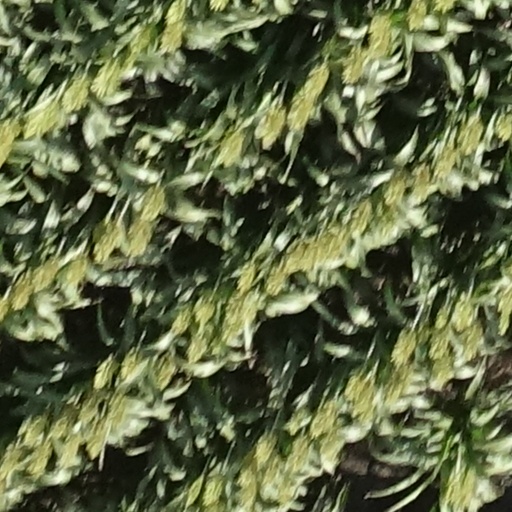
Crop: sorghum